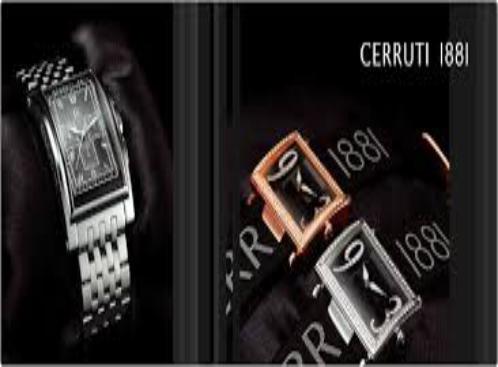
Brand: Cerruti 1881
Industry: Necessities